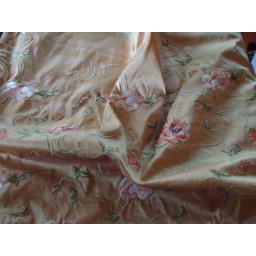
We used this for the new curtains in my mom's house